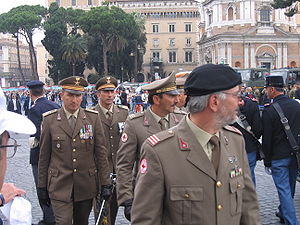
Johanniterordenen / Malteserordenen i nutiden
Soldater fra Malteserordenens militærkorps i Rom
Johanniterordenen er en international velgørende organisation, der har eksisteret siden 1100-tallet, og hvis erklærede formål er at hjælpe de syge og de svage mennesker ud fra et kristent grundlag.